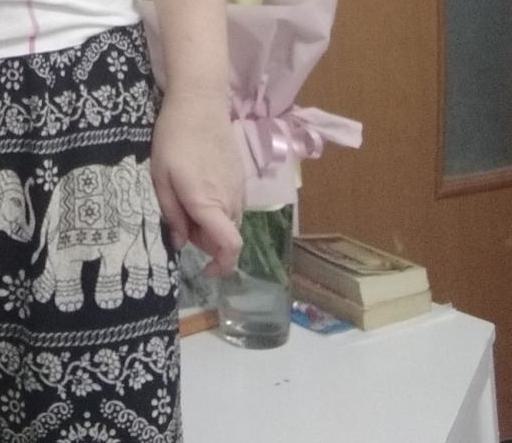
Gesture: no_gesture